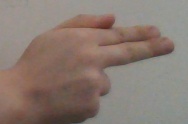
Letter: ghain